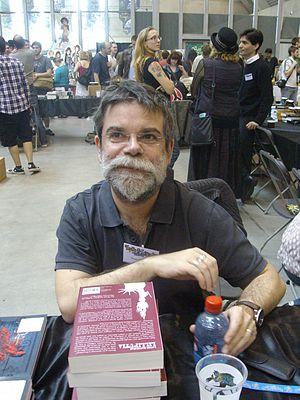
Xavier Mauméjean au festival Trolls et légendes de Mons
Xavier Mauméjean, né le 30 décembre 1963 à Biarritz, est un écrivain français, spécialisé dans la science-fiction, le fantastique et le roman policier.